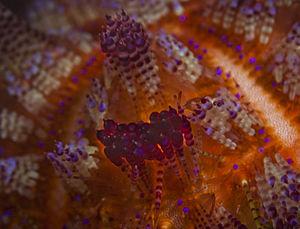
Asthenosoma est un genre d’oursins réguliers tropicaux de la famille des Echinothuriidae, caractérisés par leurs couleurs particulièrement vives, leurs piquants modifiés et leur venimosité.
« Red sea urchin 'almost immortal' », BBC News, ‎ 24 novembre 2003
L’oursin de feu est une espèce d'oursin régulier tropical de la famille des Echinothuriidae, caractérisé par ses couleurs particulièrement vives, ses épines modifiées et sa venimosité.
Les Echinothurioida forment un ordre d'oursins réguliers.